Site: brandenburg
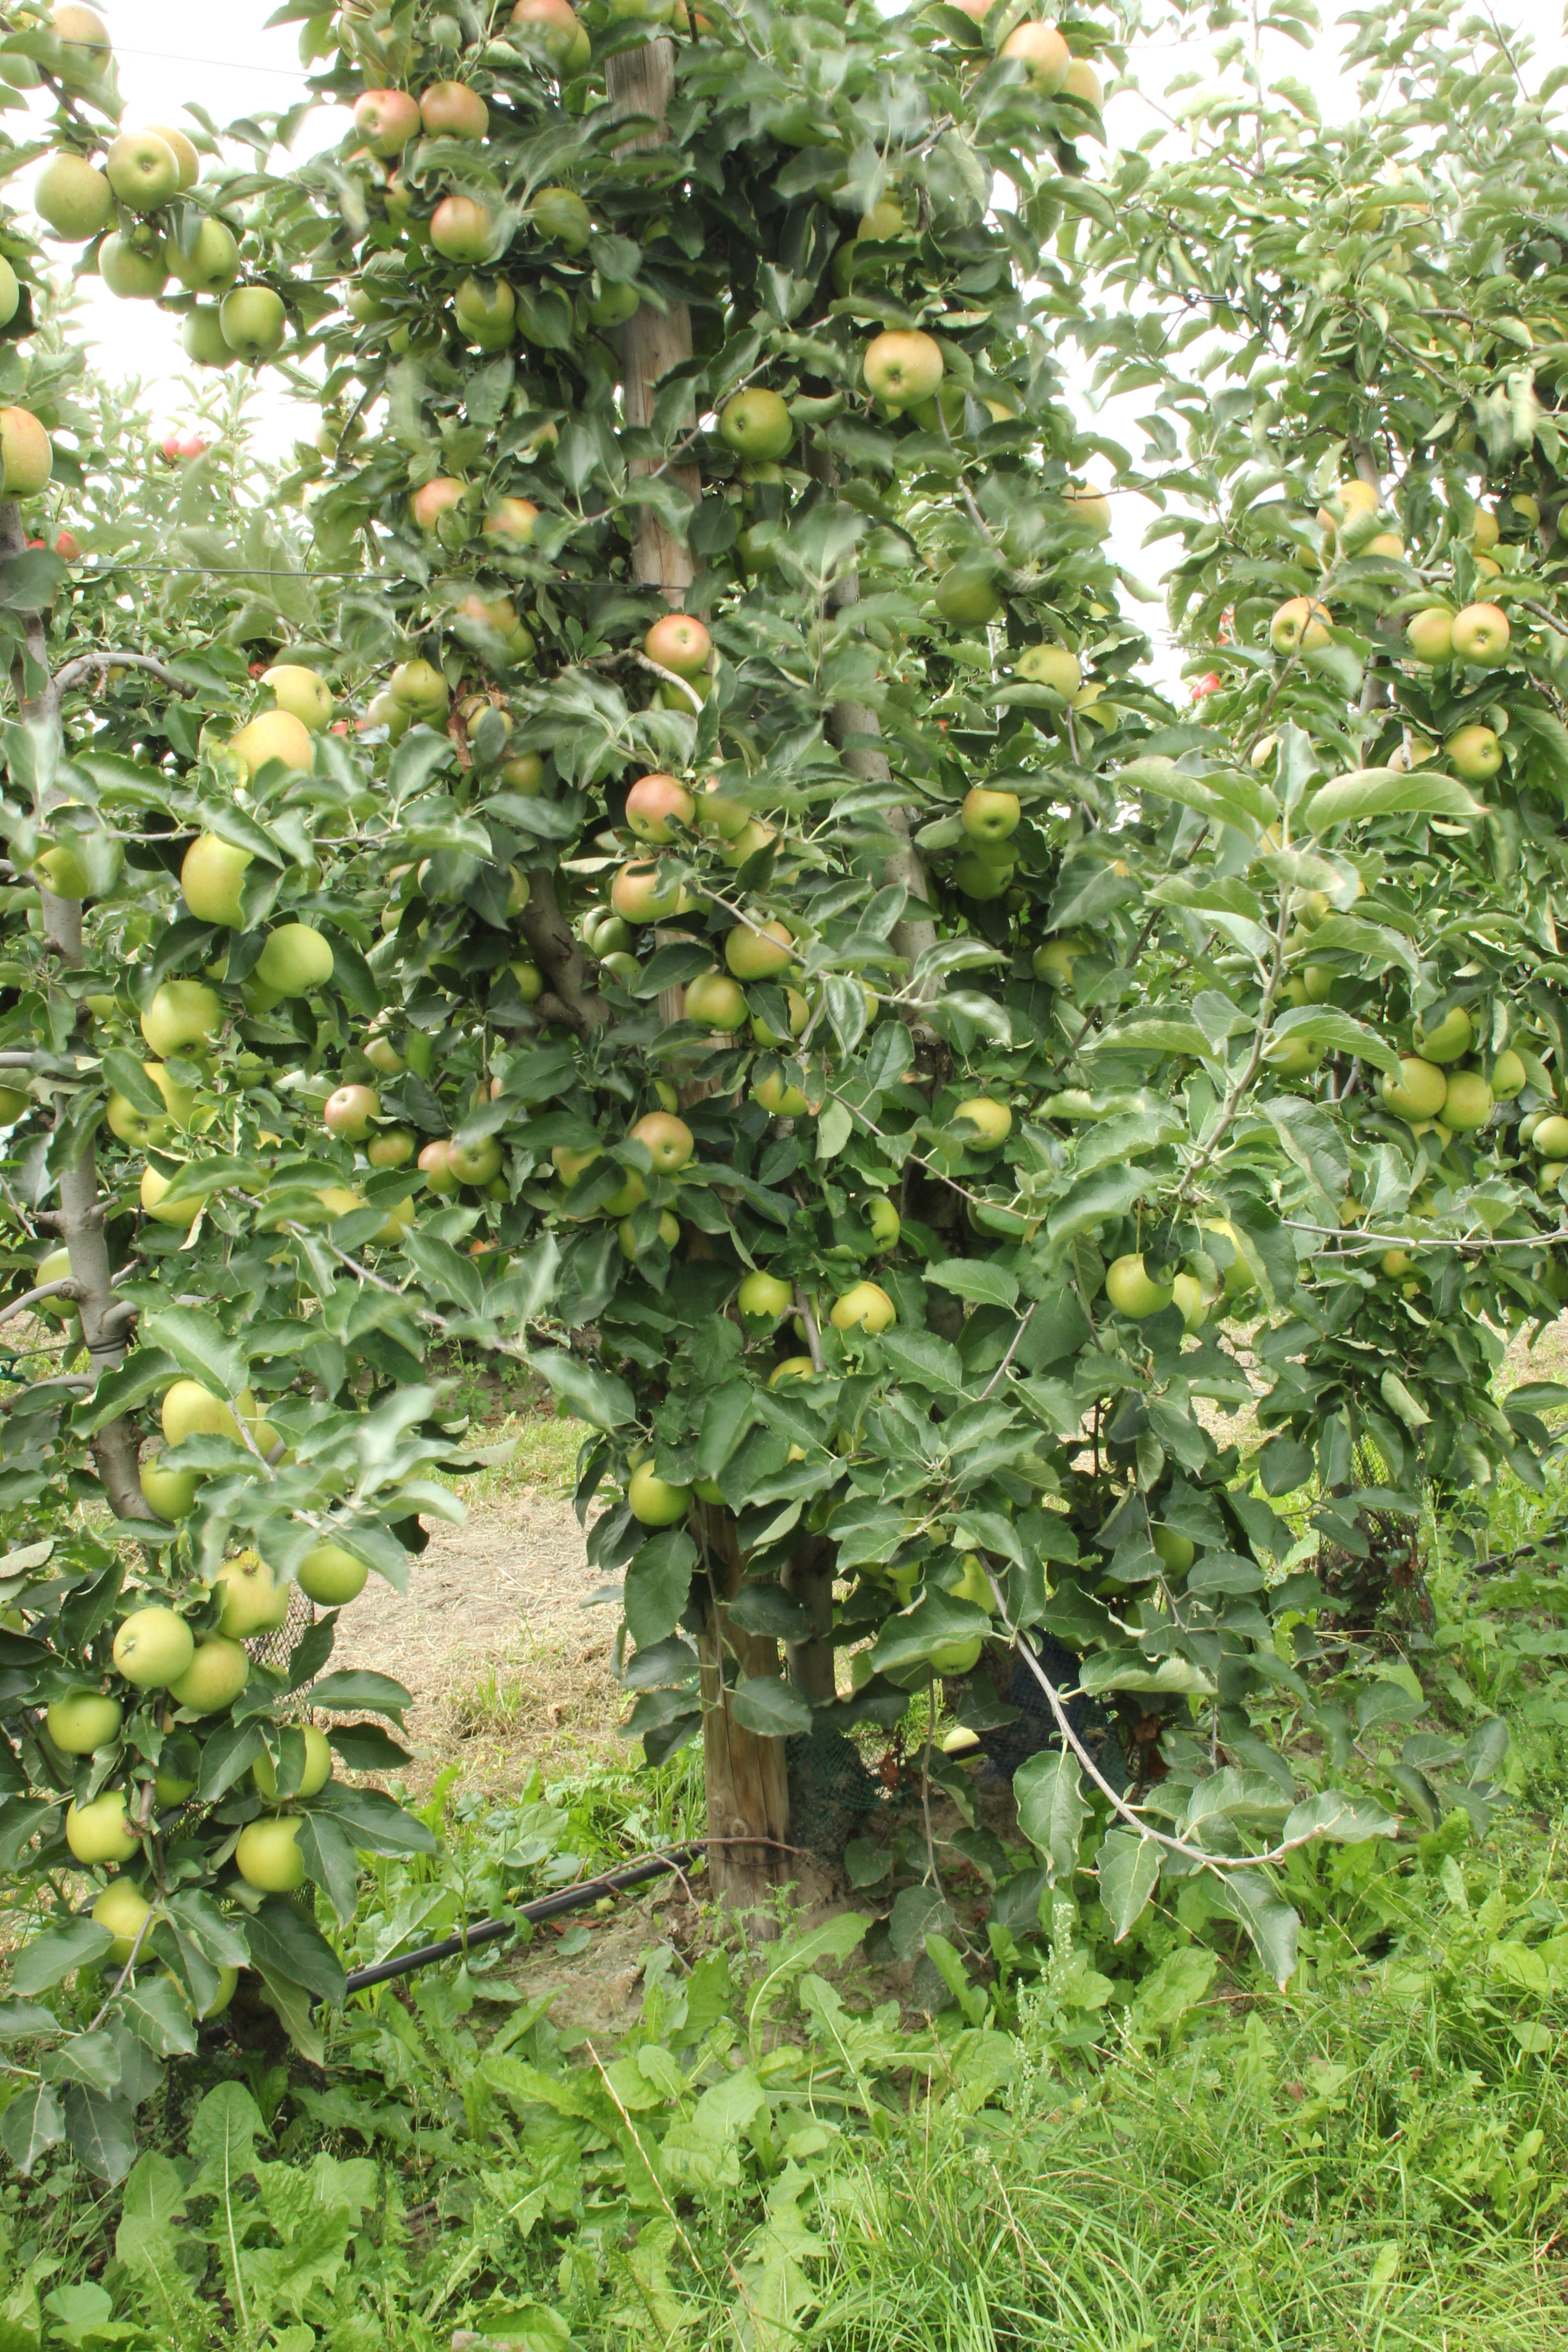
Growth stage (BBCH 87): Maturity of fruit and seed